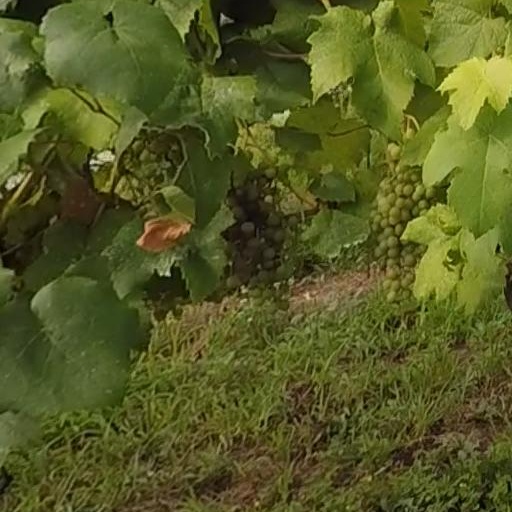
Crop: grape